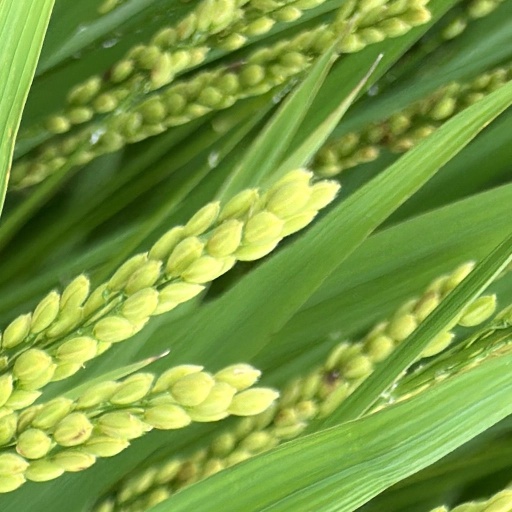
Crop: rice